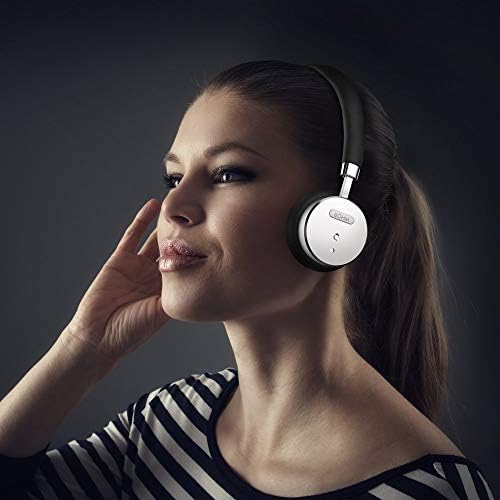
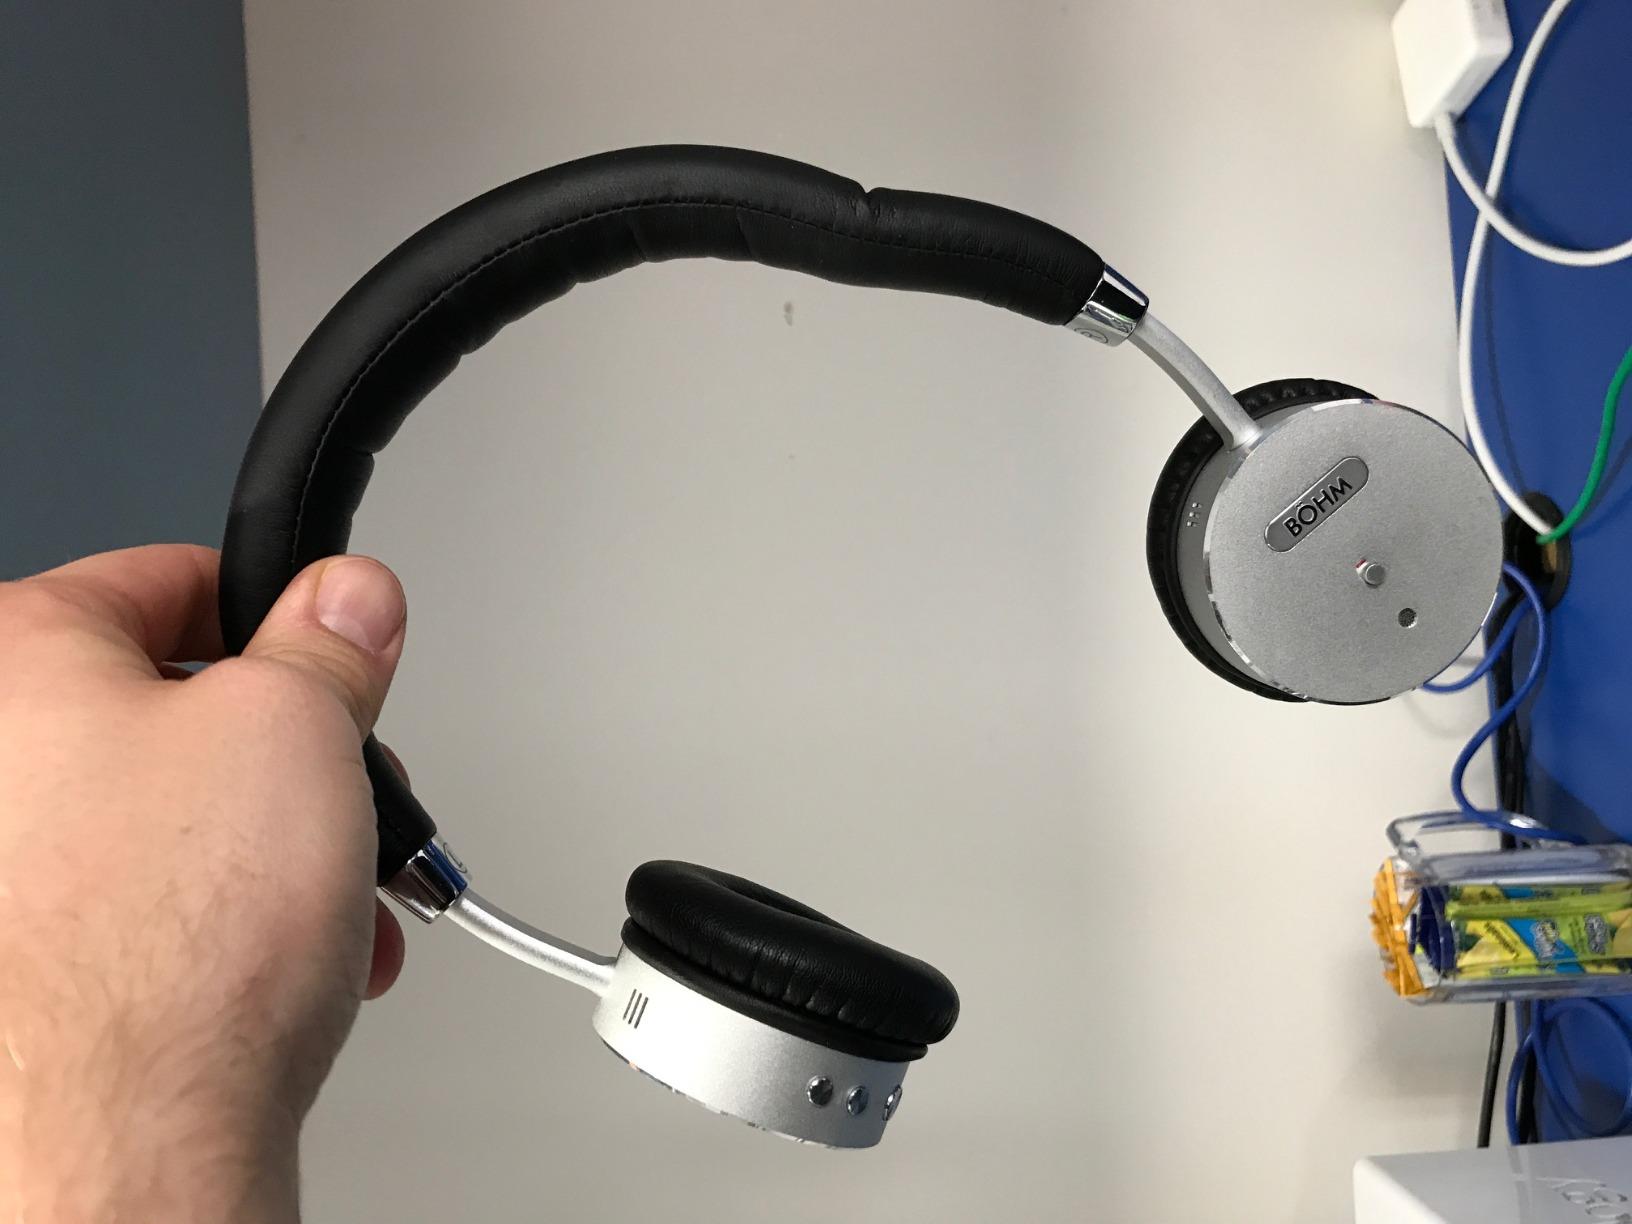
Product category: headphones
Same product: yes